Everett Water Pollution Control Facility

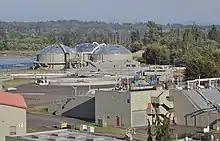
The main buildings of the facility as seen from Interstate 5

The Everett Water Pollution Control Facility is a wastewater treatment plant in Everett, Washington, United States. It serves the city of Everett and discharges treated water into the Snohomish River. The facility is located at the south end of Smith Island, adjacent to Interstate 5 and Spencer Island Regional Park, a noted birdwatching spot.